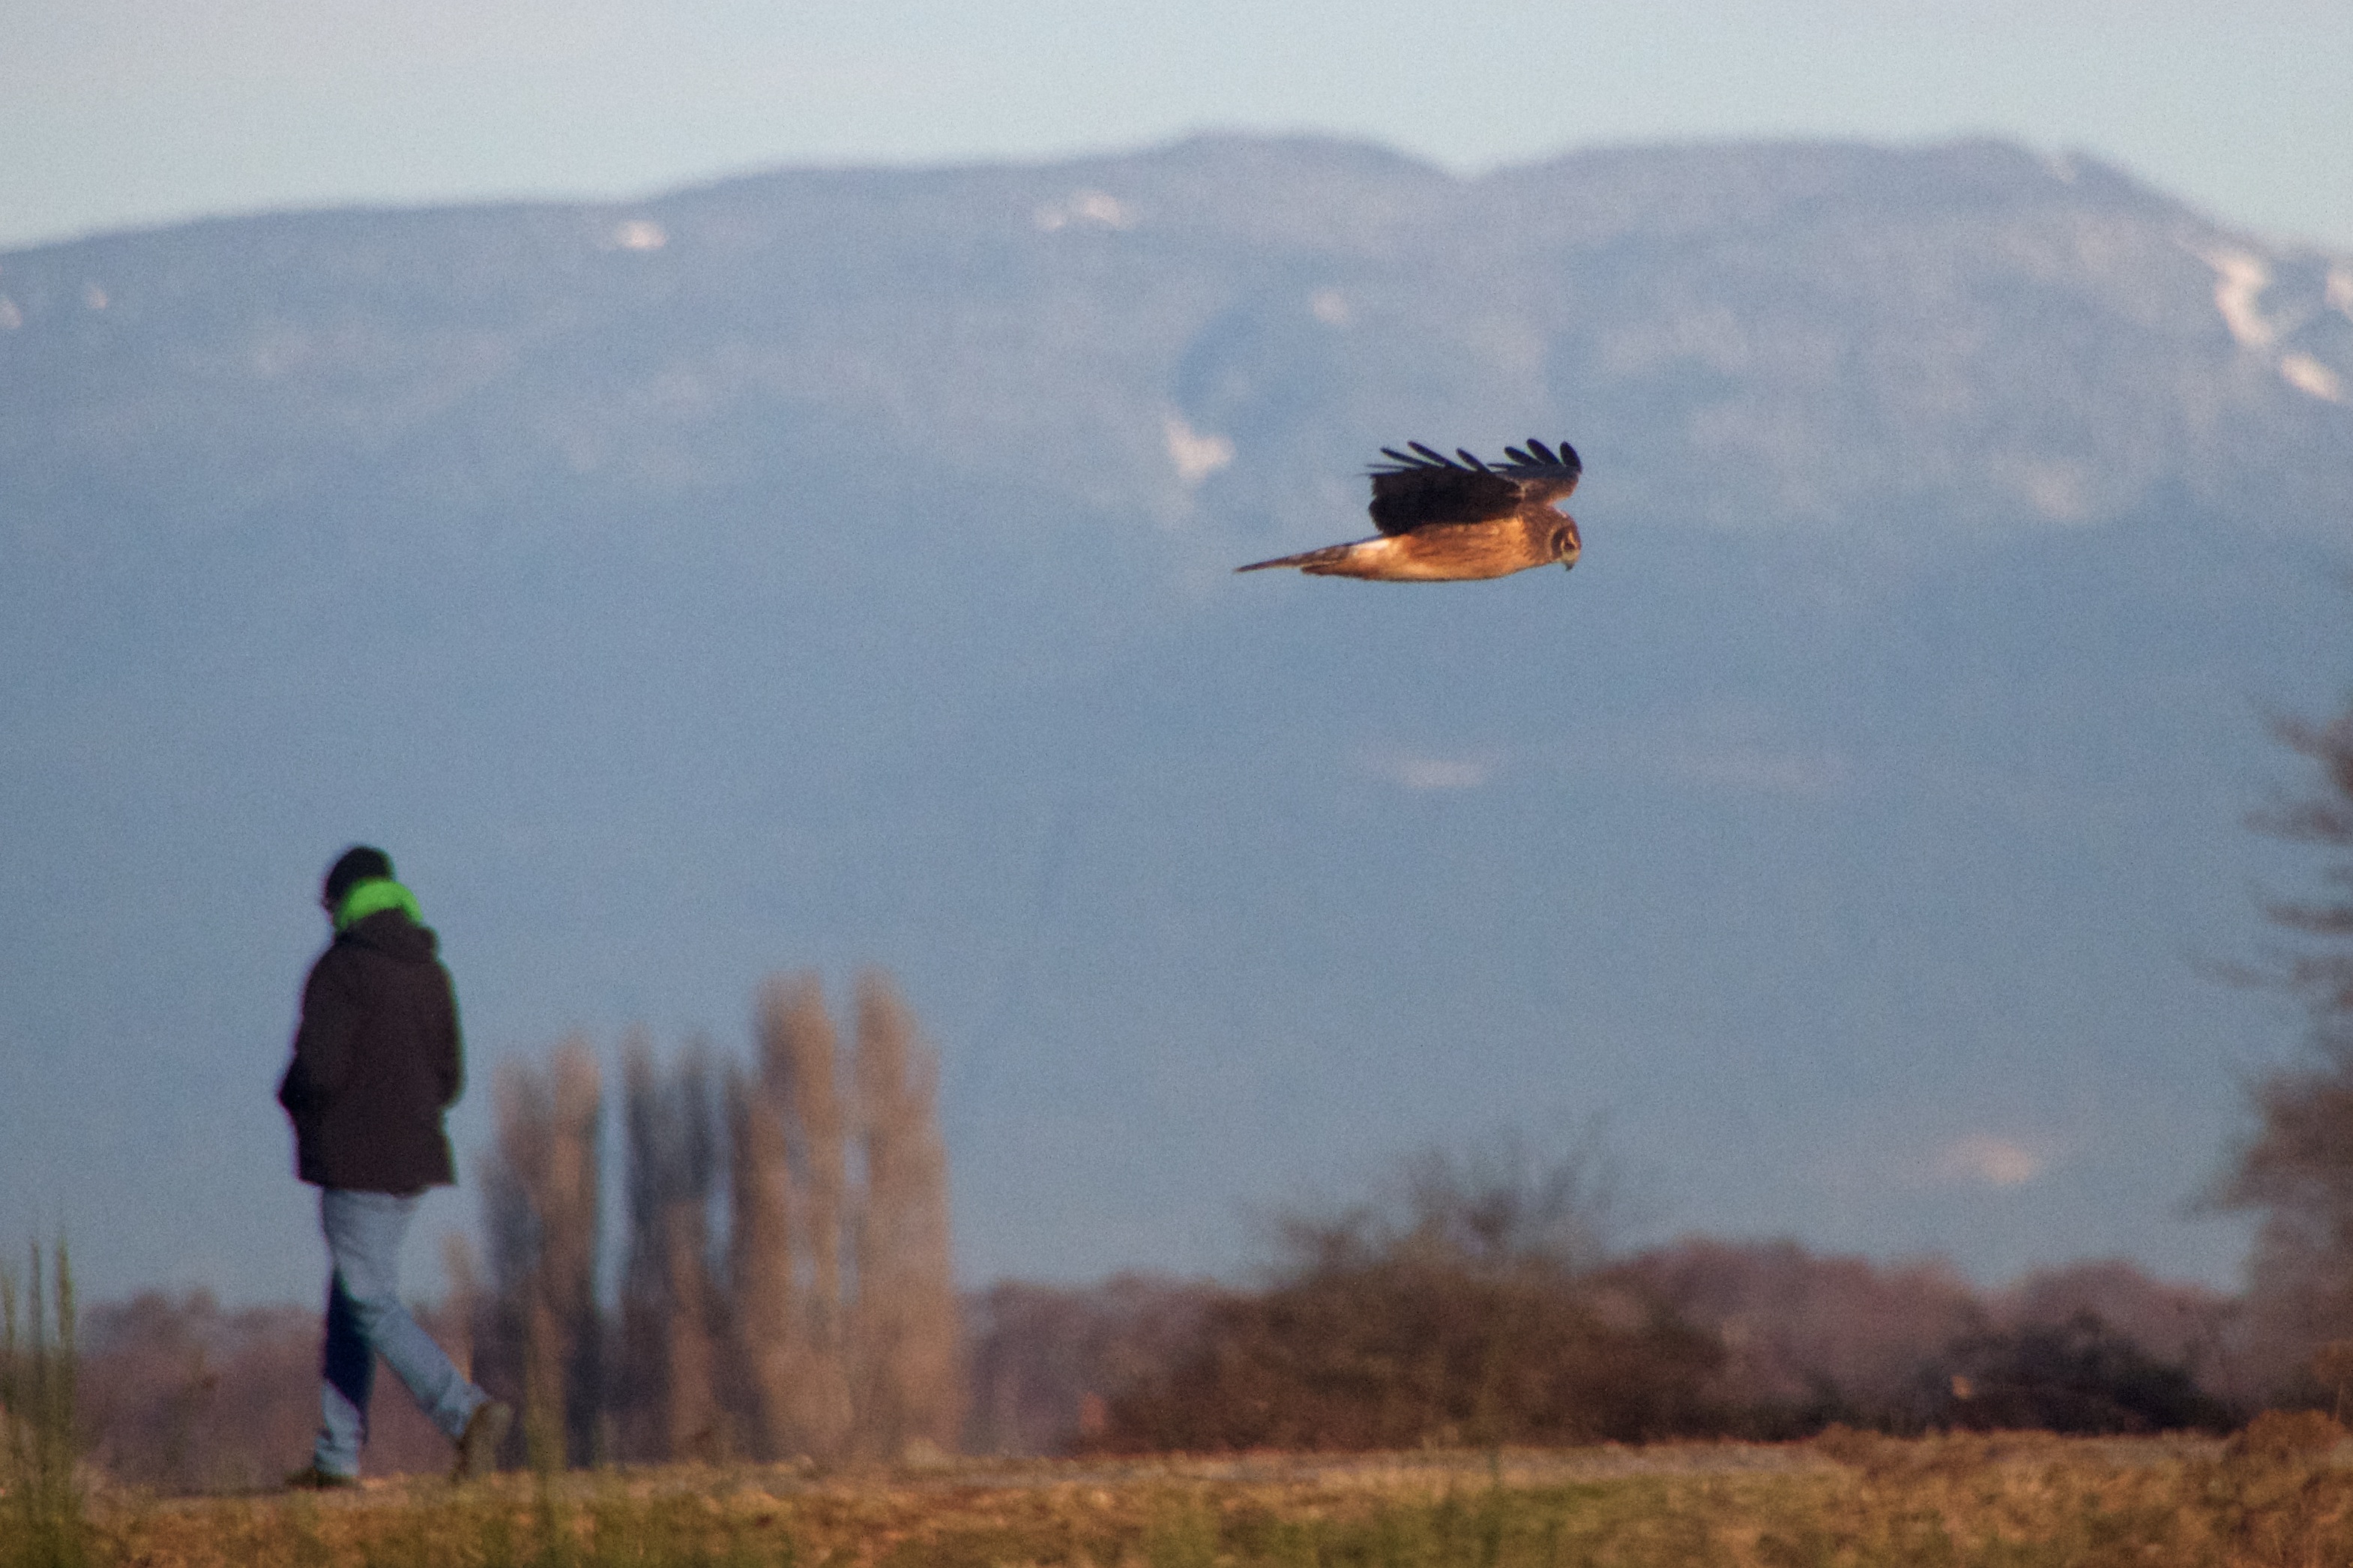
bird, flight, eagle, hawk, bird of prey, harrier, perching bird